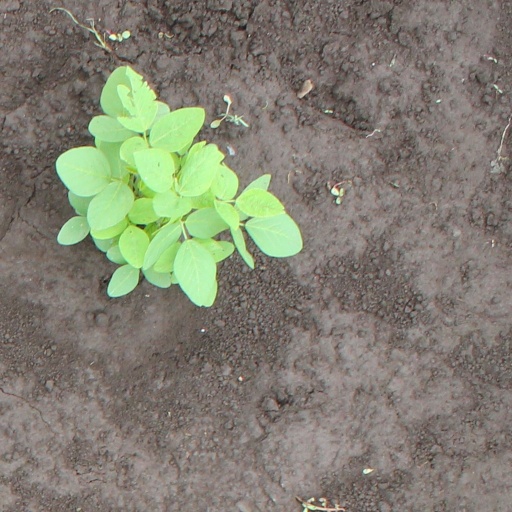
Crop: soybean